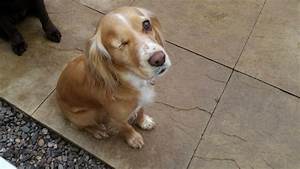
Label: dog